Stephen Báthory

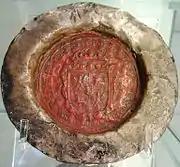
Seal of King and Grand Duke Stephen Báthory, circa 1576–1586

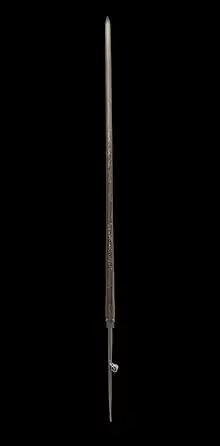
Blade of the blessed sword received by Stephen Báthory in 1580 from Pope Gregory XIII for his struggles against Turks and Tatars. It was deposited in the royal treasury in Kraków.

Báthory's position was at first extremely difficult, as there was still some opposition to his election. Emperor Maximilian, insisting on his earlier election, fostered internal opposition and prepared to enforce his claim by military action. At first the representatives of the Grand Duchy of Lithuania refused to recognize Báthory as a grand duke, and demanded concessions - that he return the estates of his wife Anne to the Lithuanian treasury, hold Sejm conventions in both Lithuania and Poland, and reserve the highest governmental official offices in Lithuania for Lithuanians. He accepted the conditions. In June, Báthory was recognized as Grand Duke of Lithuania. On 29 May 1580, a ceremony was held in the Vilnius Cathedral during which bishop Merkelis Giedraitis presented Báthory a decorated sword and a hat adorned with pearls (both were sanctified by Pope Gregory XIII himself), while this ceremony manifested the sovereignty of the Grand Duchy of Lithuania and had the meaning of elevation of the new Grand Duke of Lithuania, this way ignoring the stipulations of the Union of Lublin. The Báthory's ceremony of 29 May 1580 coincided with the nobles of the Grand Duchy of Lithuania (e.g. Mikołaj "the Red" Radziwiłł, Eustachy Wołłowicz, Jan Karol Chodkiewicz, Konstanty Ostrogski) initial demands before the Union of Lubin to have a separate declaration act of the Grand Duke of Lithuania in Vilnius.